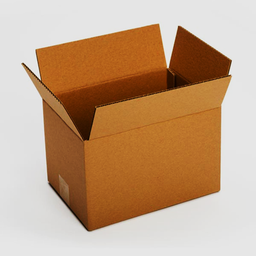
Label: cardboard